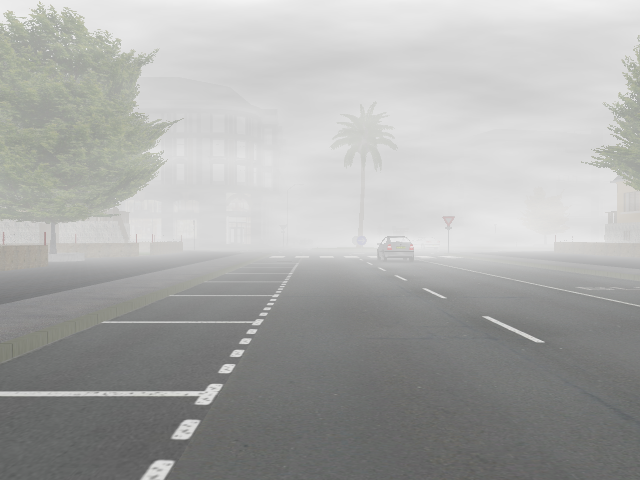
Weather: foggy or hazy